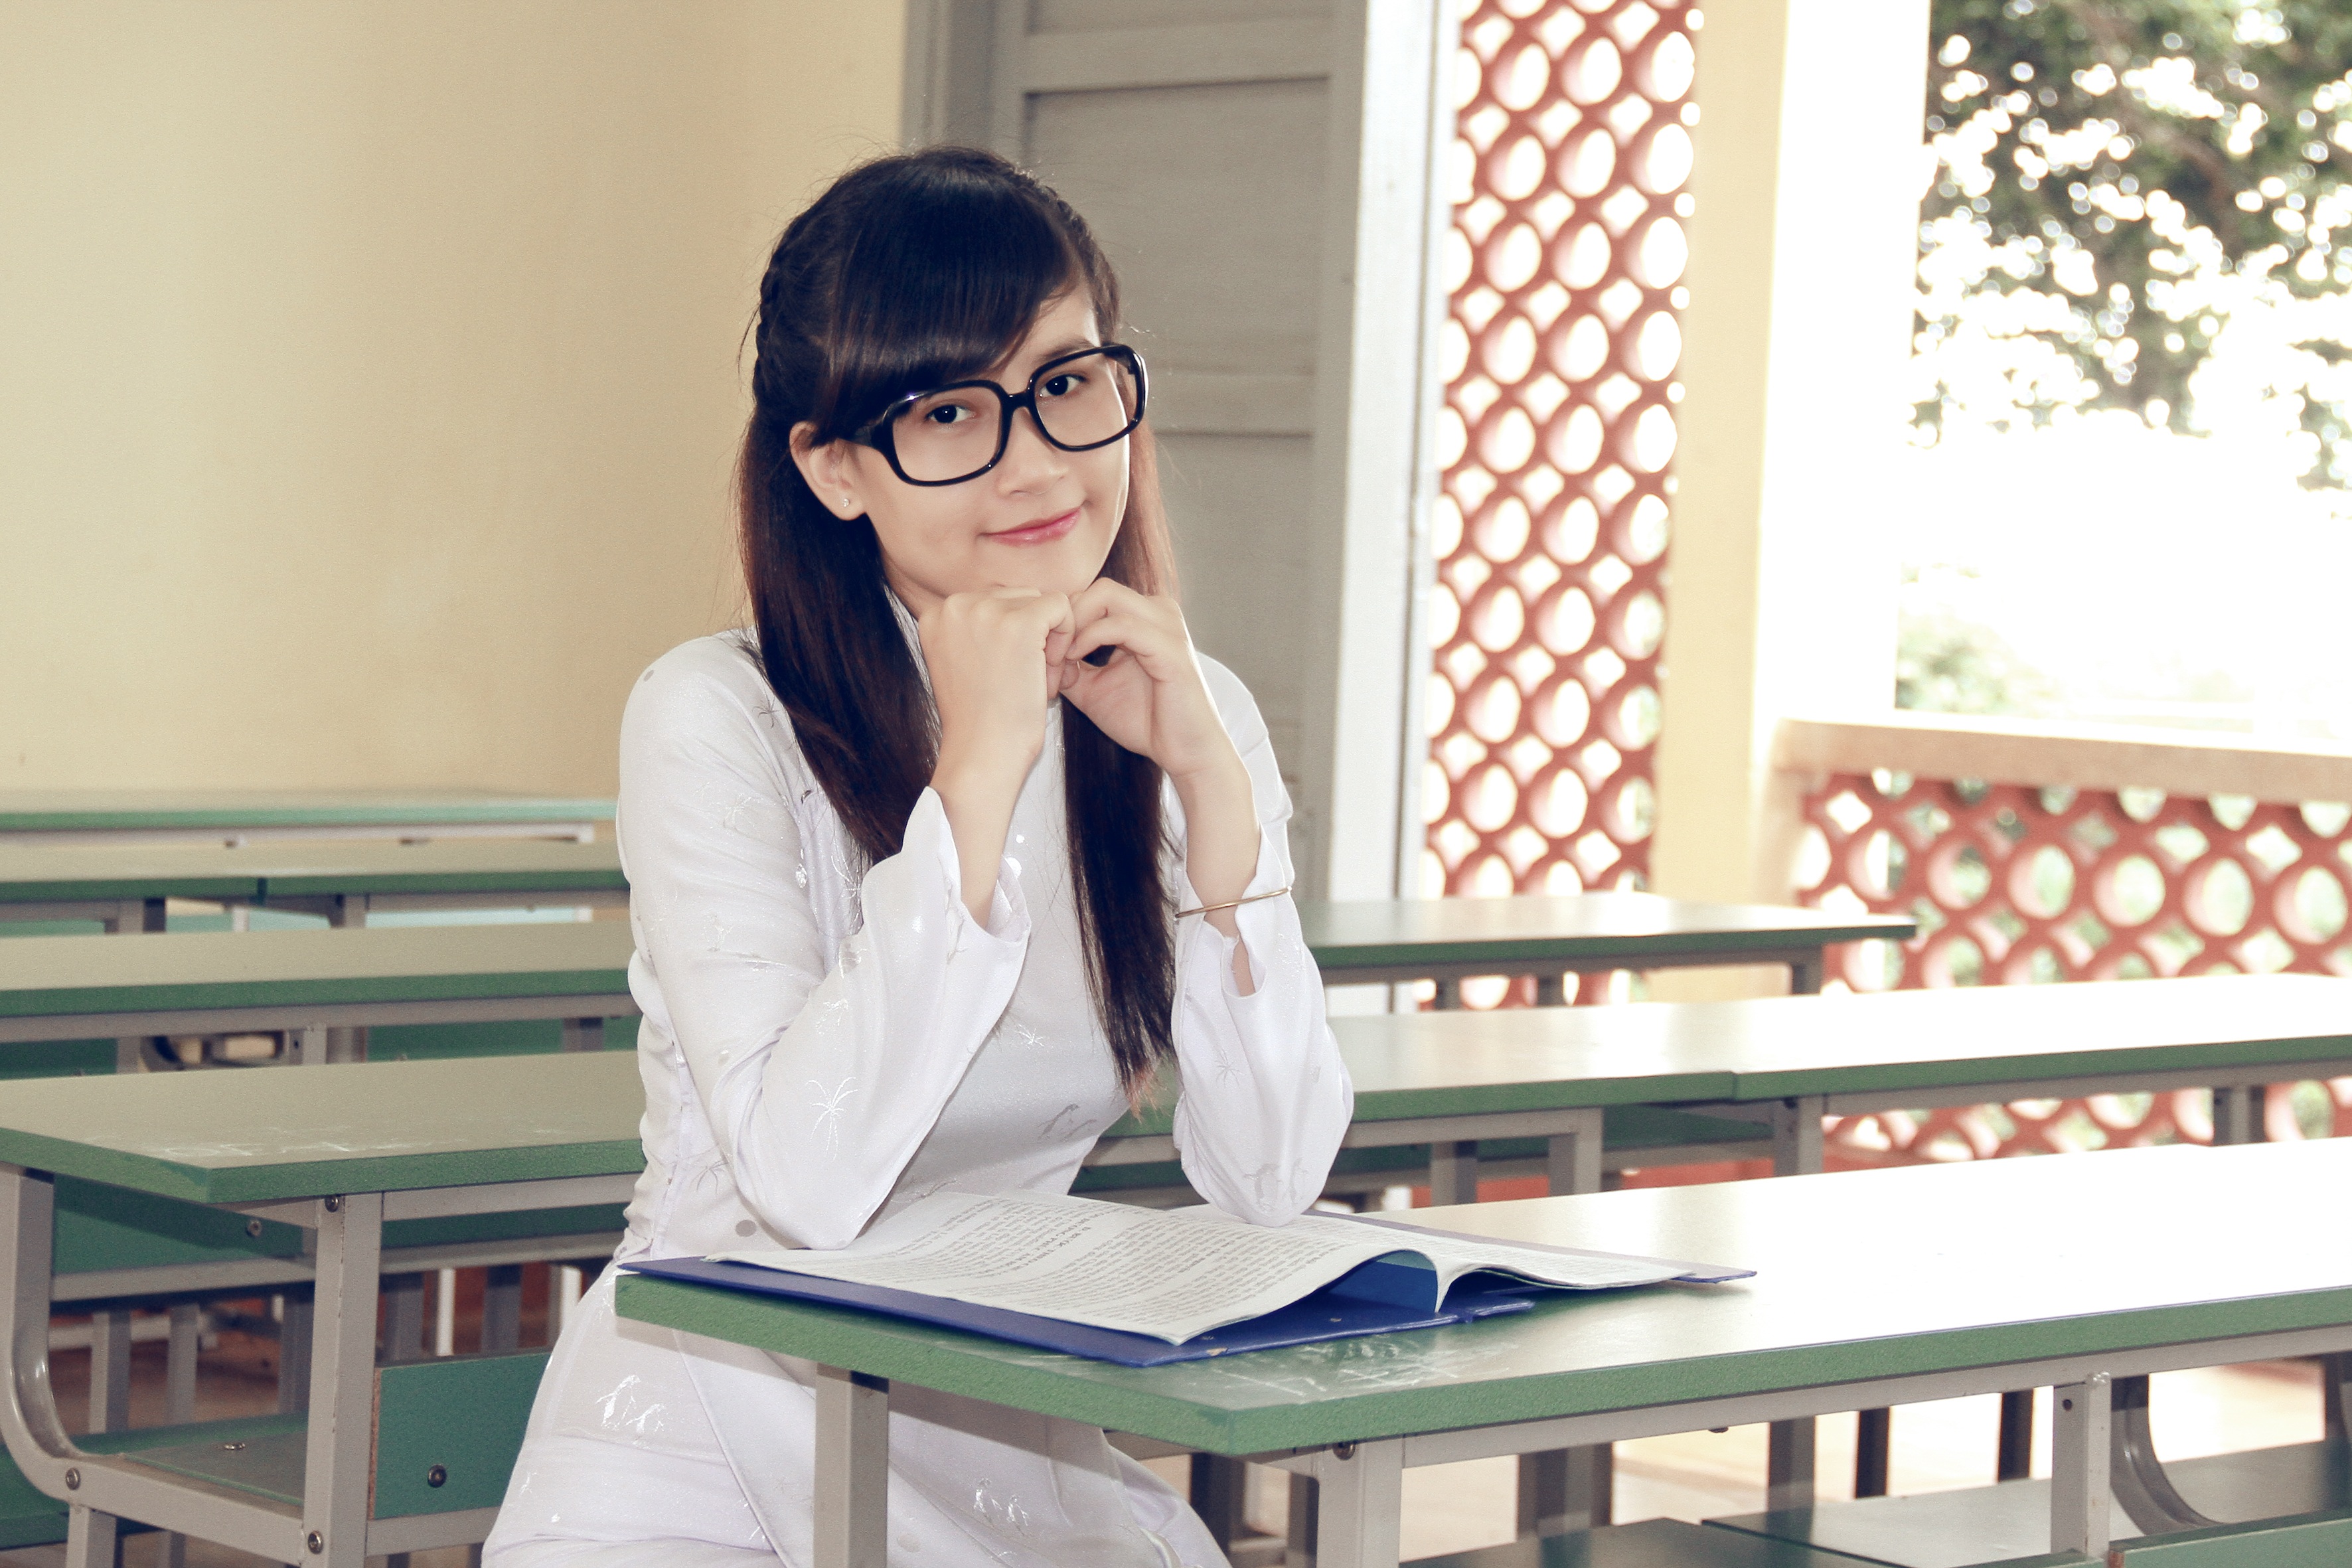
writing, person, girl, sitting, glasses, class, tables and chairs, human positions